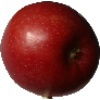
Label: Apple Braeburn 1